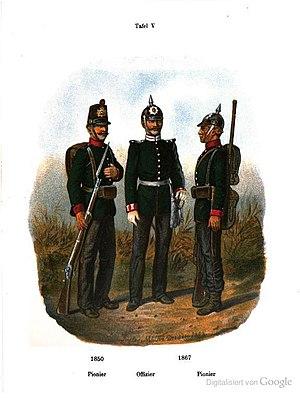
L'armée saxonne est celle du duché de Saxe devenu en 1356 l'Électorat de Saxe dans le Saint-Empire. Du XVIᵉ au début du XIXᵉ siècle, elle prend part aux guerres de princes allemands contre les tentatives hégémoniques de la monarchie de Habsbourg, de la France, de la Suède et de la Prusse. Elle participe aux guerres de la Révolution et de l'Empire. En 1806, lors de la dissolution du Saint-Empire, l'Électorat devient le royaume de Saxe, membre de la confédération du Rhin puis, en 1815, de la confédération germanique. L'armée saxonne prend part à la guerre austro-prussienne de 1866 puis à la guerre franco-allemande de 1870-1871 après laquelle elle est intégrée à l'armée impériale allemande tout en conservant des institutions militaires distinctes.